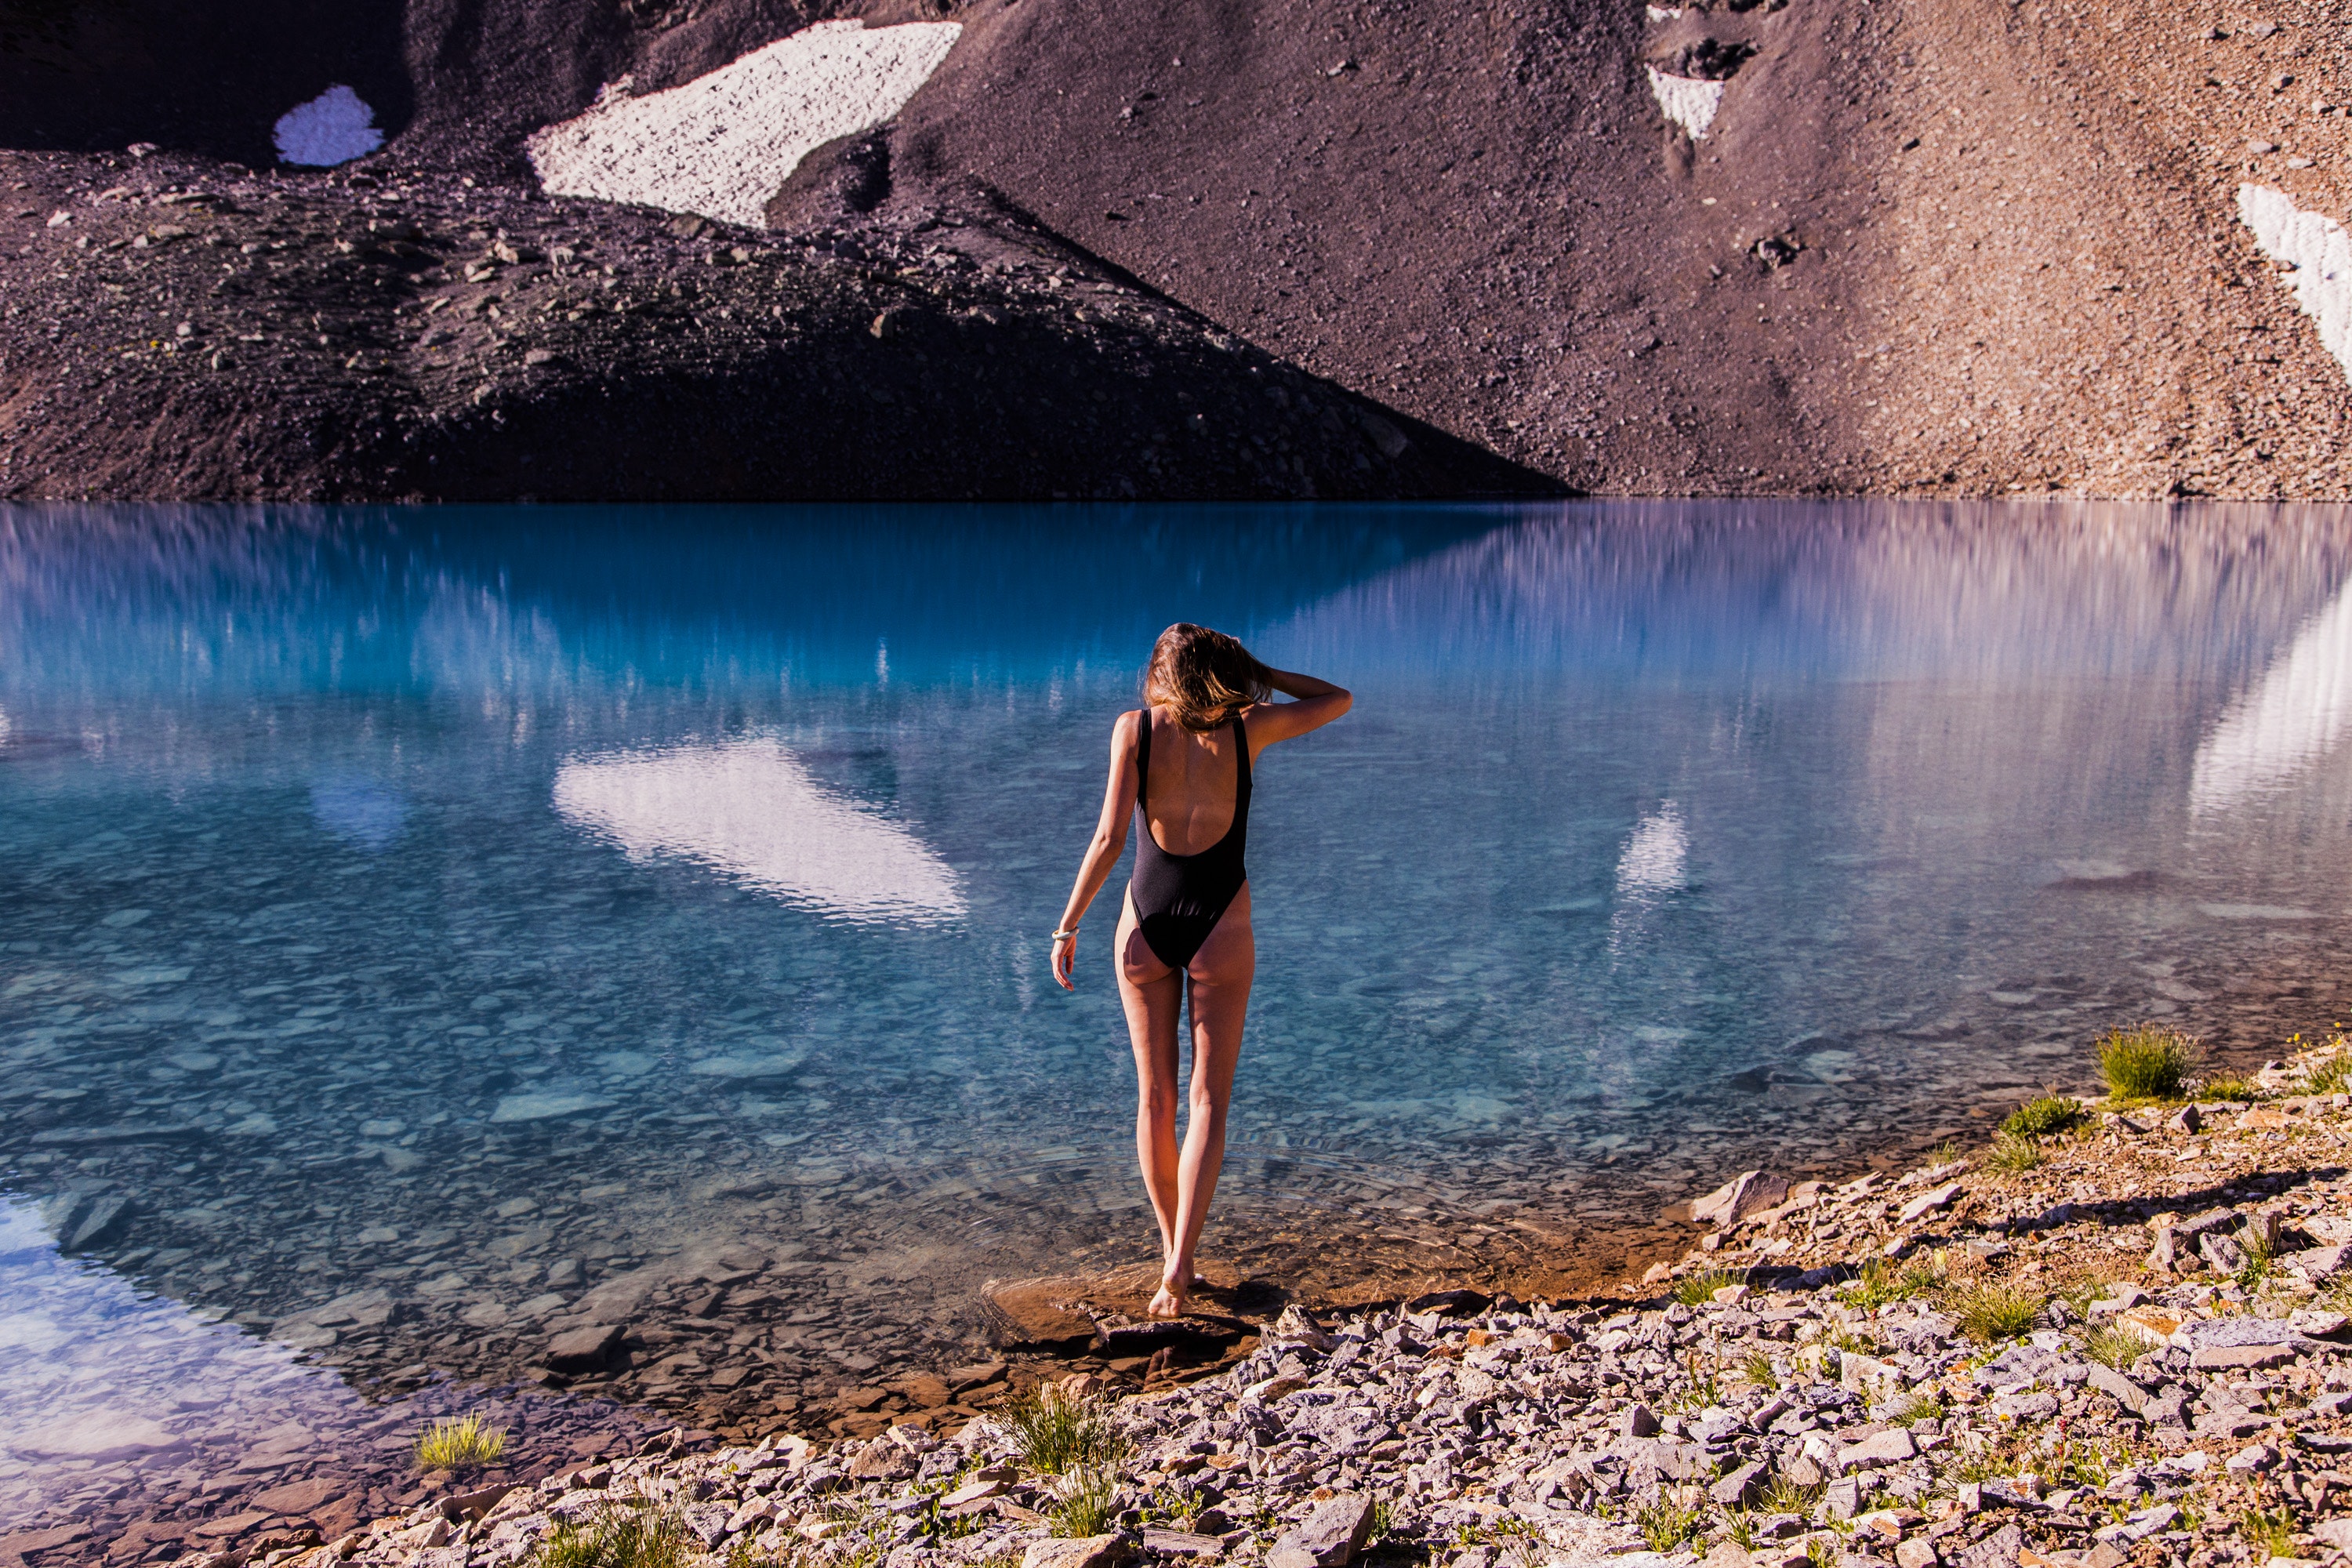
water, beauty, sea, sky, rock, summer, shore, coast, reflection, photography, vacation, landscape, beach, sunlight, sand, ocean, coastal and oceanic landforms, model, bikini, mountain, swimwear, terrain, tourism